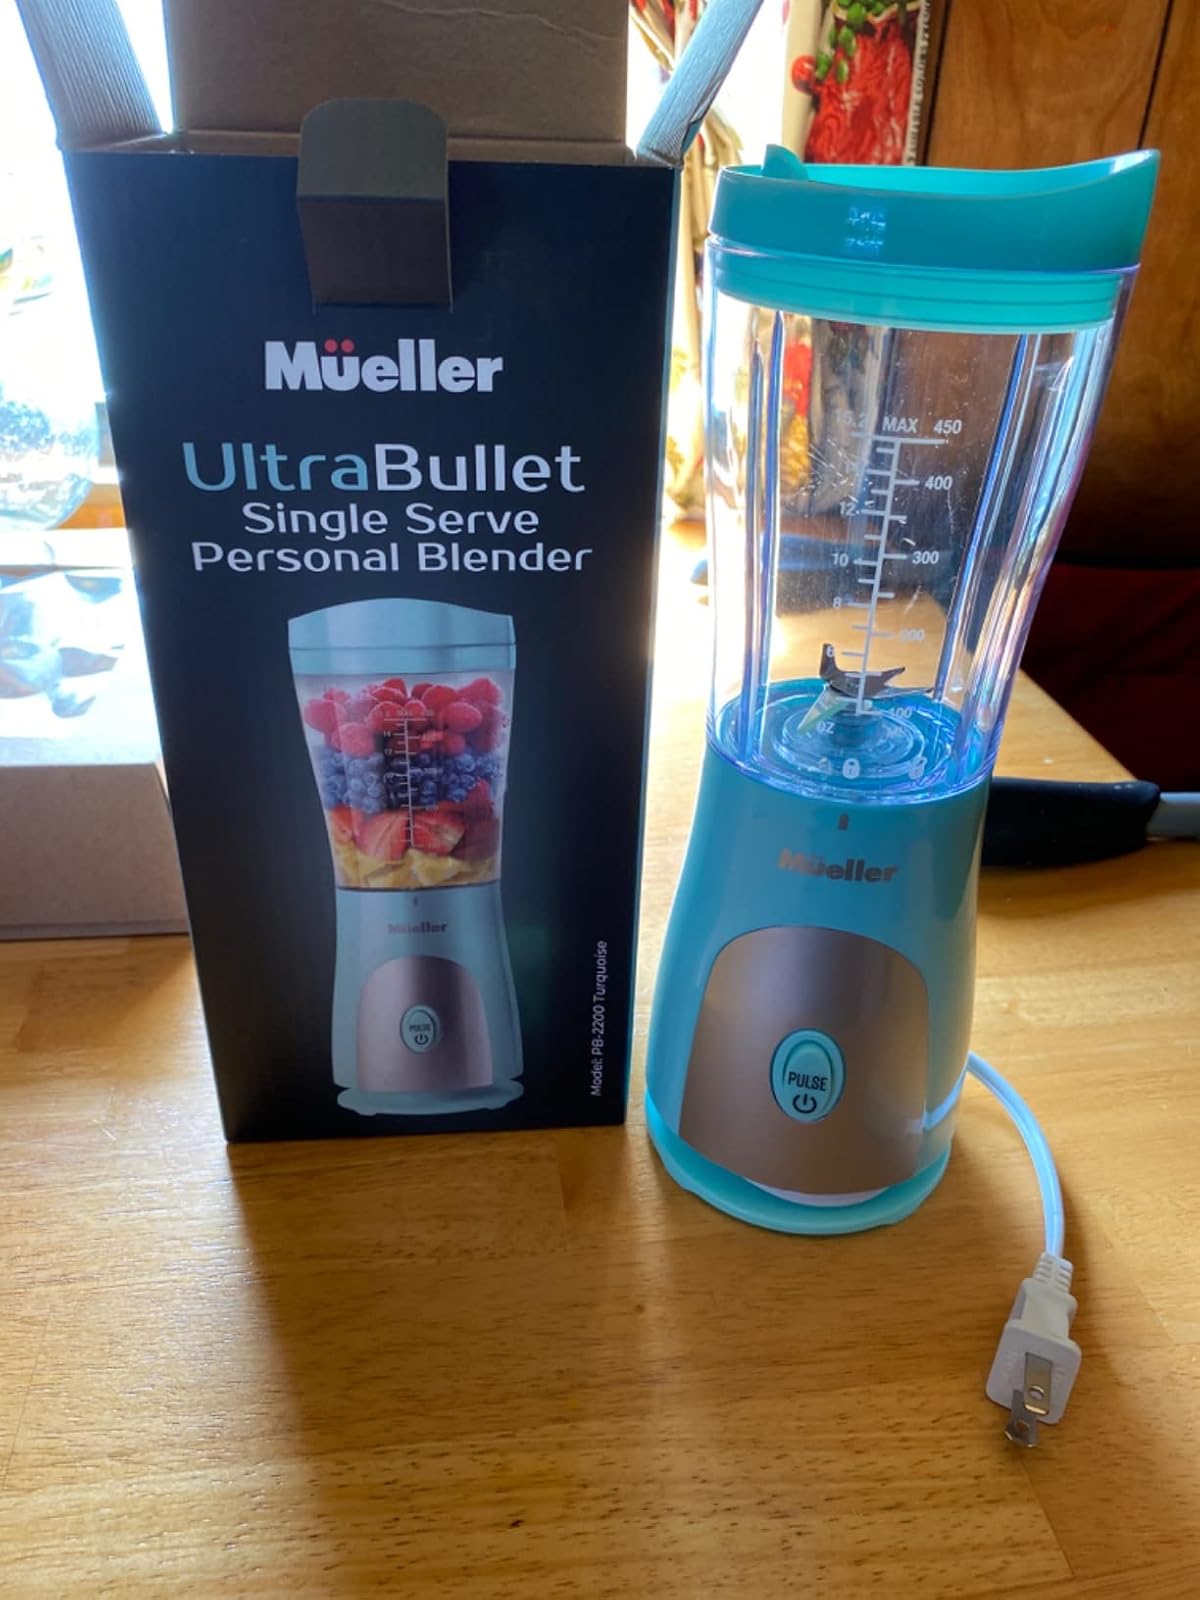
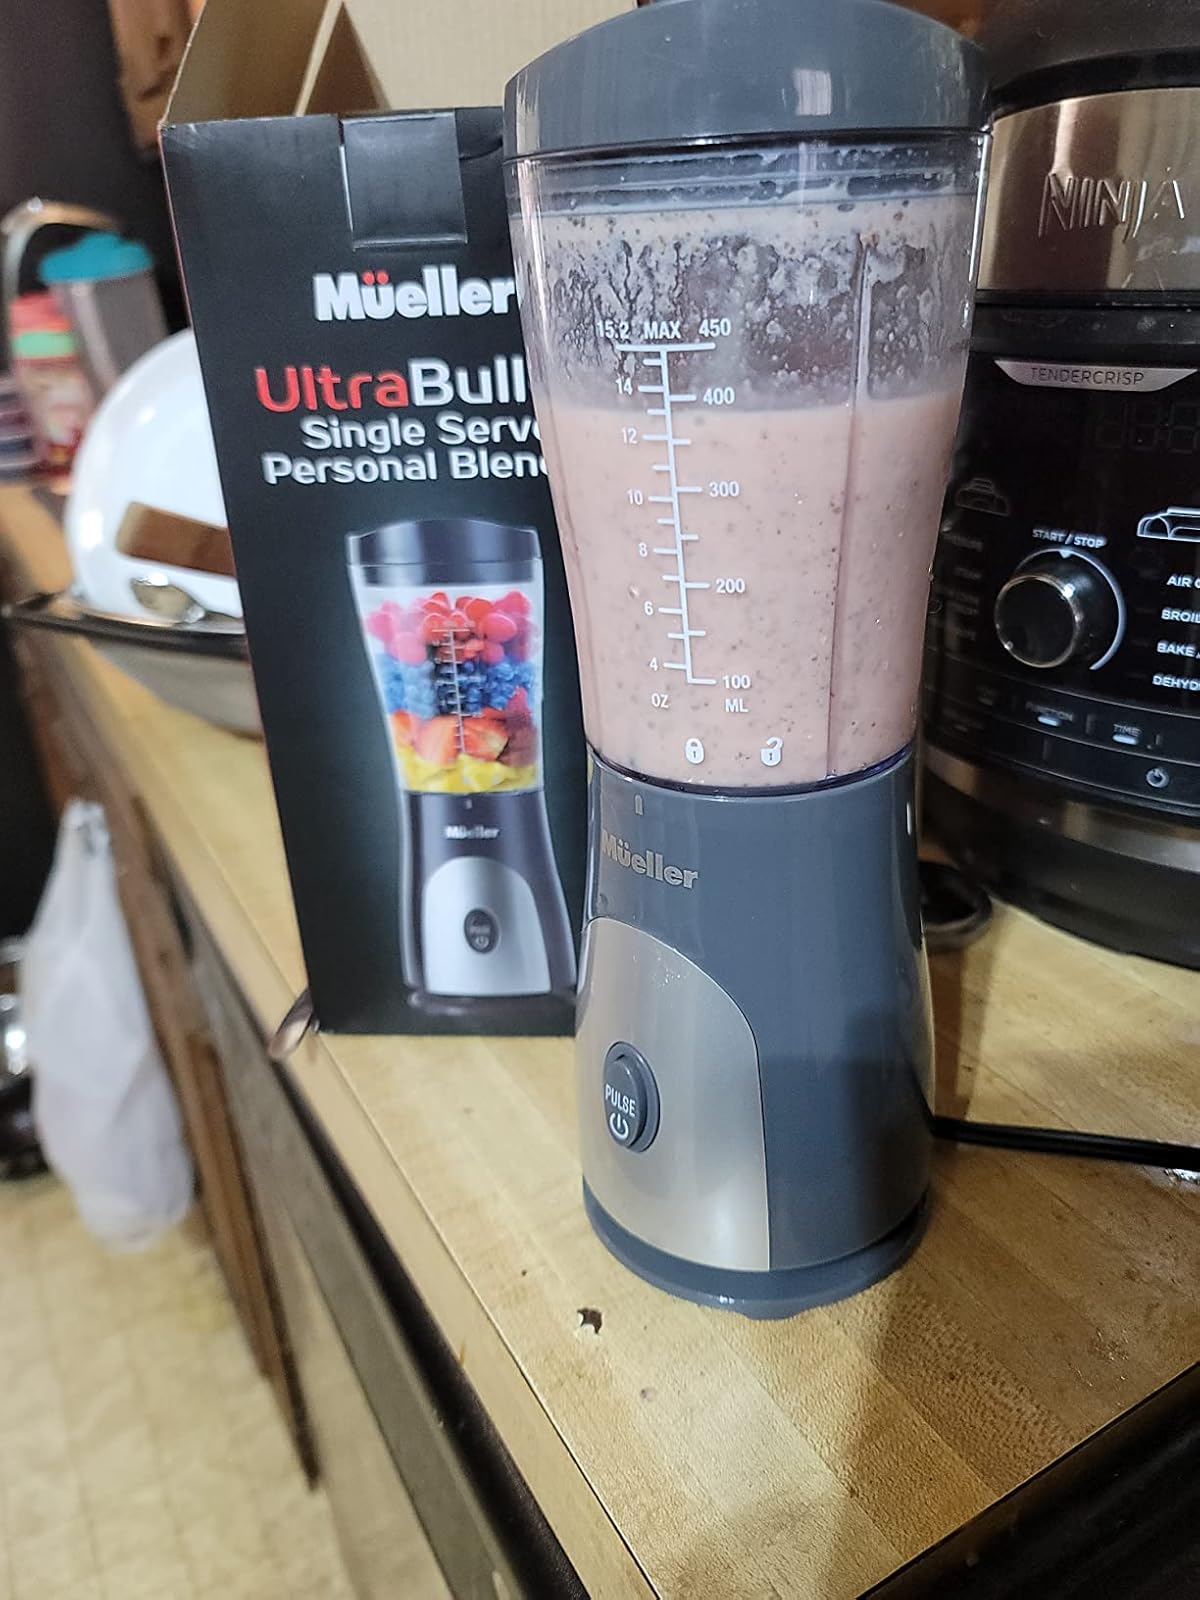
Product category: items_blender
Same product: no